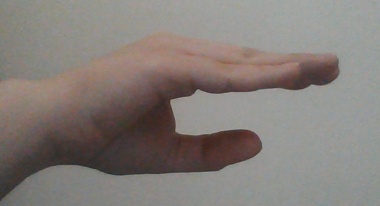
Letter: jeem